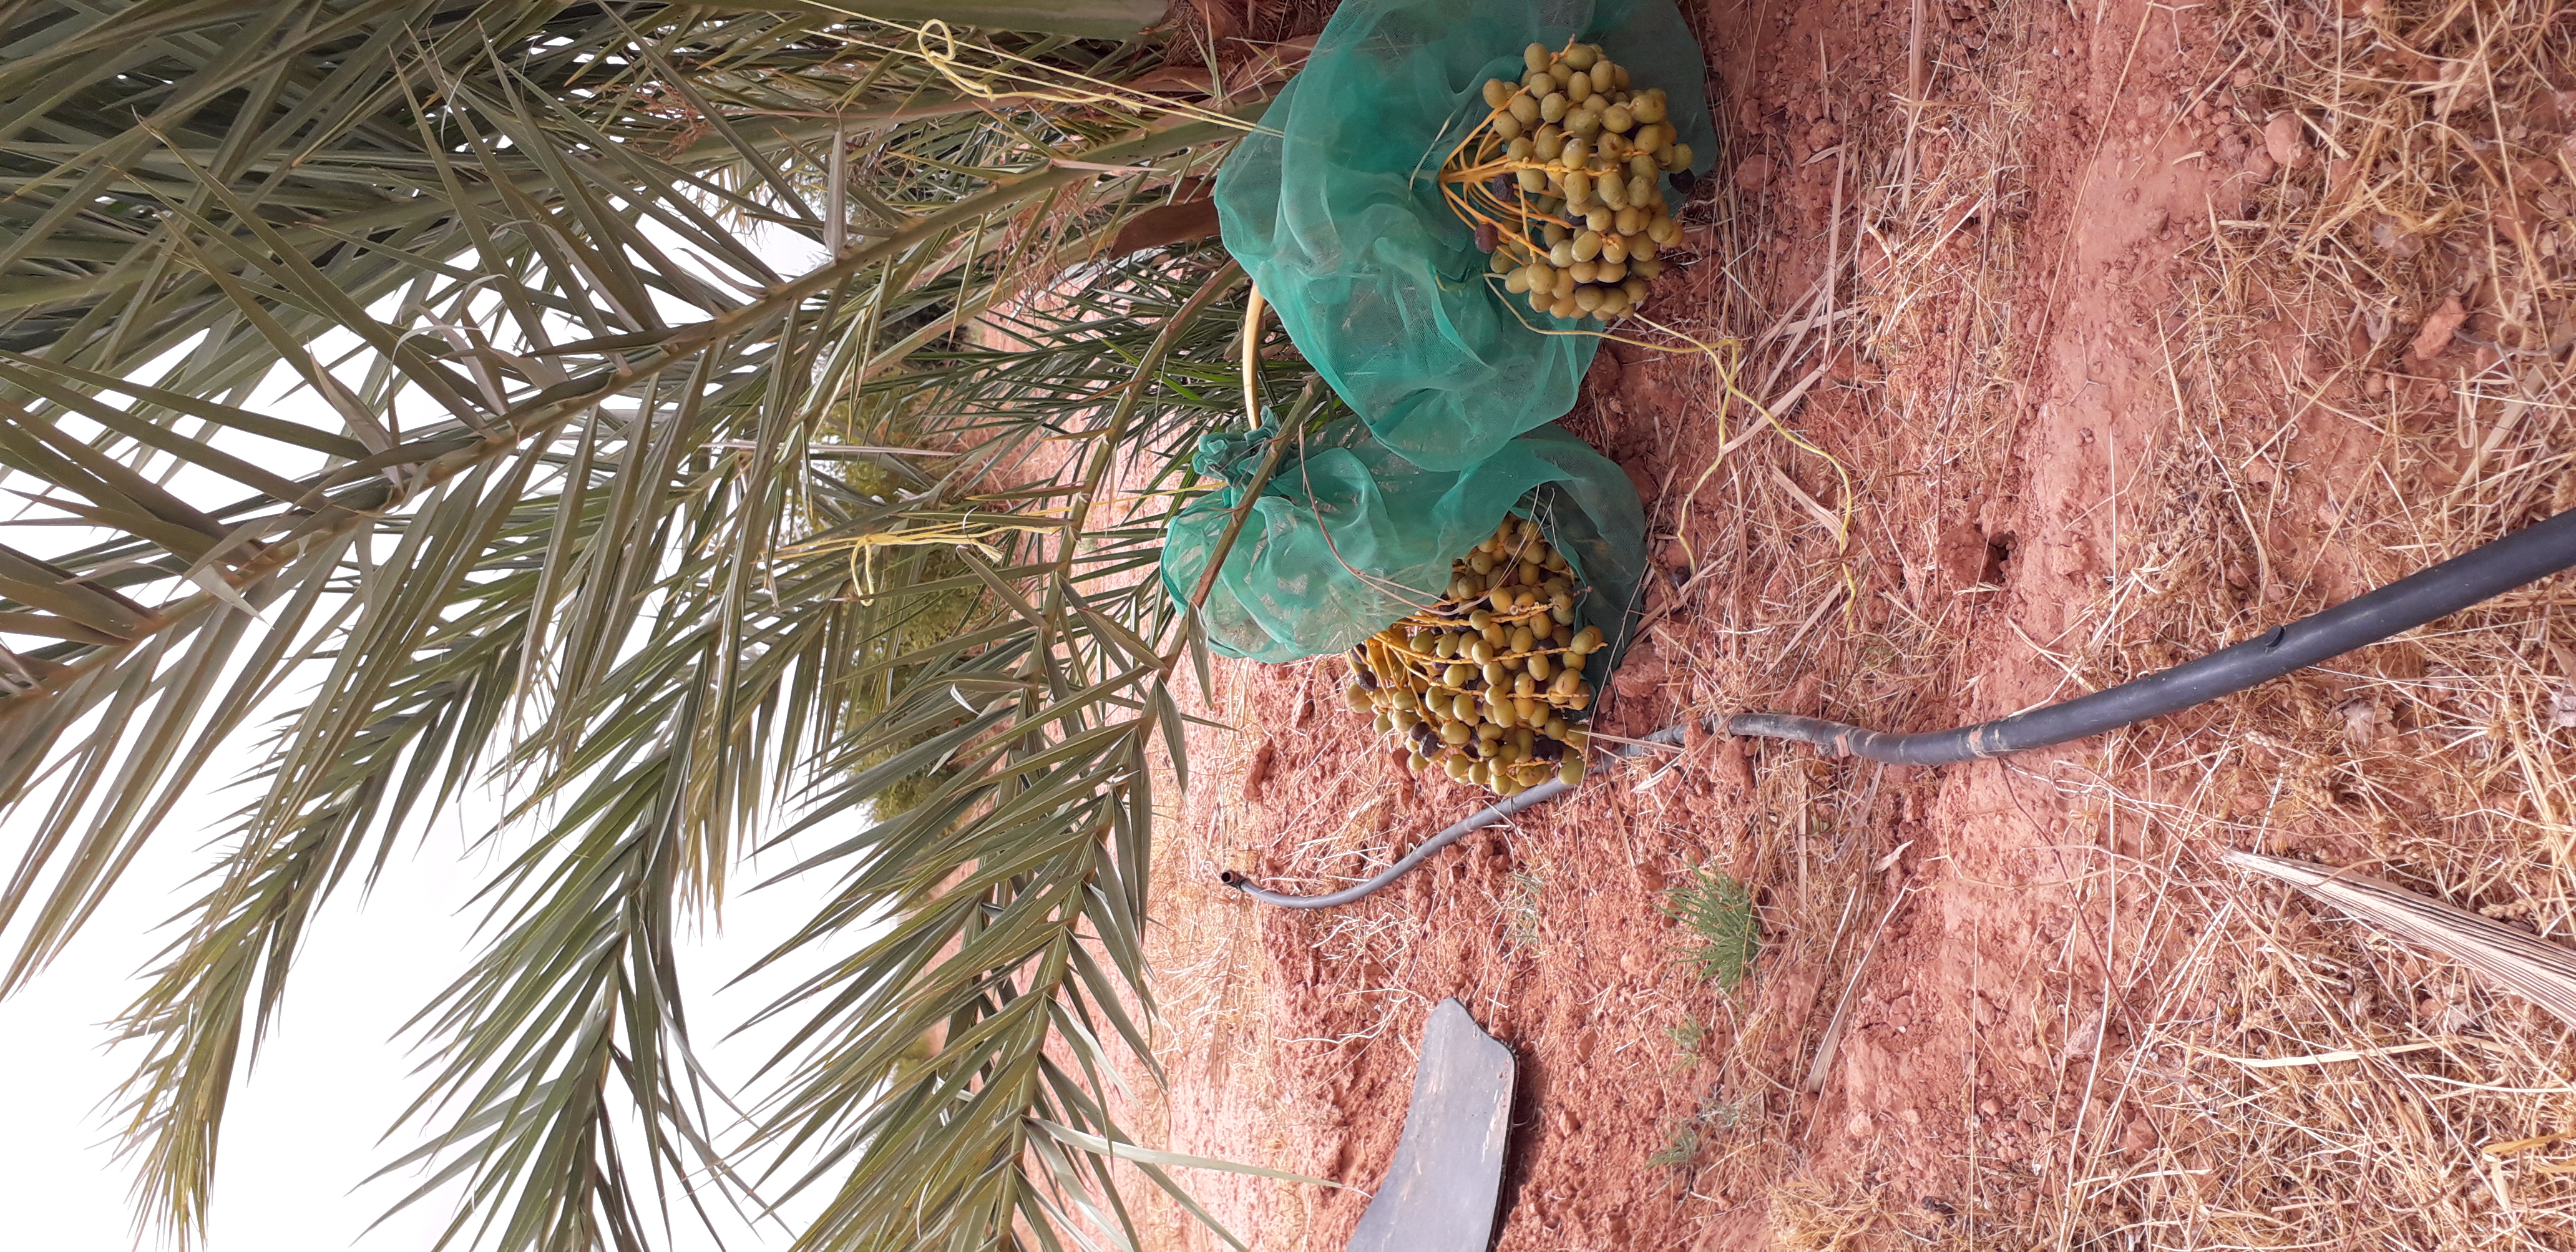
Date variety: kholt